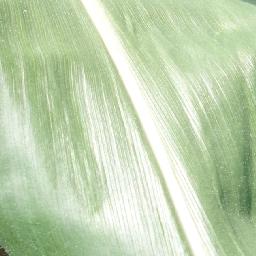
Label: Corn___healthy